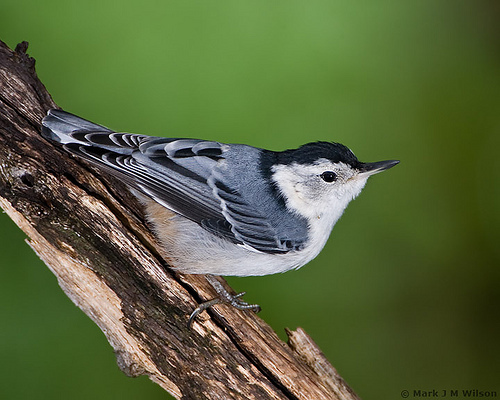
a small bird with white belly, gray and black wing bars and black crown.
this bird has a white belly and breast, with a black crown and gray back.
a small bird with varying shades of blue and white with a pointed beak.
this bird has a white belly and breast with a short pointy bill and black crown.
this bird has a black crown, a white throat, and a black billa small bird with a black bill, crown, nape, black, grey and white on its coverts, wingbars and secondaries which also has a white throat, breast, side and flank.
this bird is white and black in color, with a black beak.
this particular bird has a belly that is white and gray with black patches
this bird has wings that are grey and has a white belly
this bird has wings that are grey and has a white belly
Species: White Breasted Nuthatch